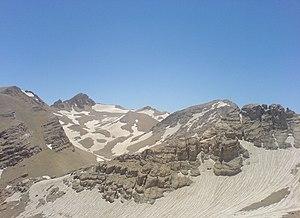
Zard Kuh, Zardkuh ou Zard-e Kuh-e Bakhtiari est un massif des monts Zagros. Son sommet principal, Kolonchin, culmine à 4 221 m d'altitude, ce qui lui vaut d'être le deuxième massif le plus élevé des monts Zagros et d'être recouvert de neiges éternelles. Il s'élève dans la préfecture de Kuhrang dans la province de Chahar Mahaal et Bakhtiari en Iran. La rivière Bazoft, affluent du fleuve Karoun, prend sa source dans les monts Zagros, à proximité du Zard Kuh.